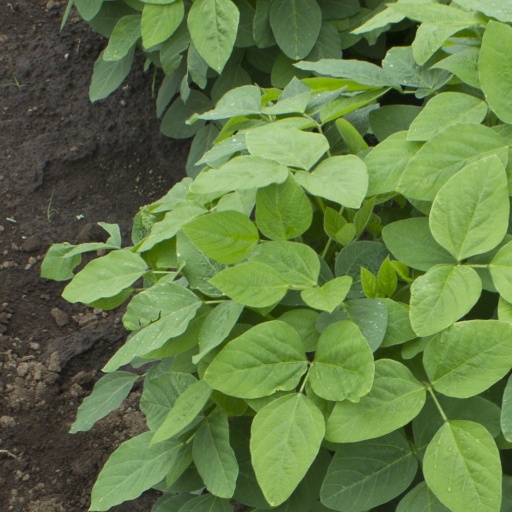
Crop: soybean